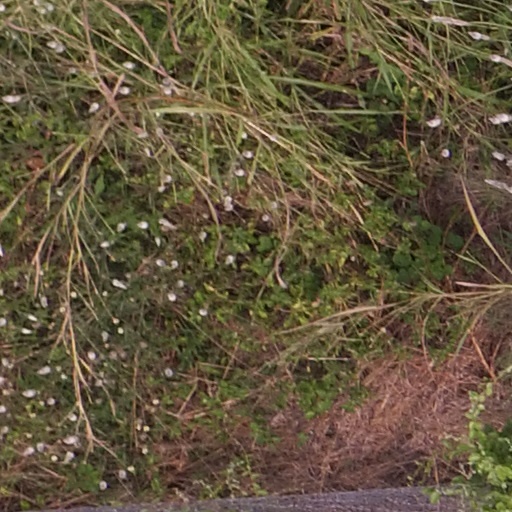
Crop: maize; corn